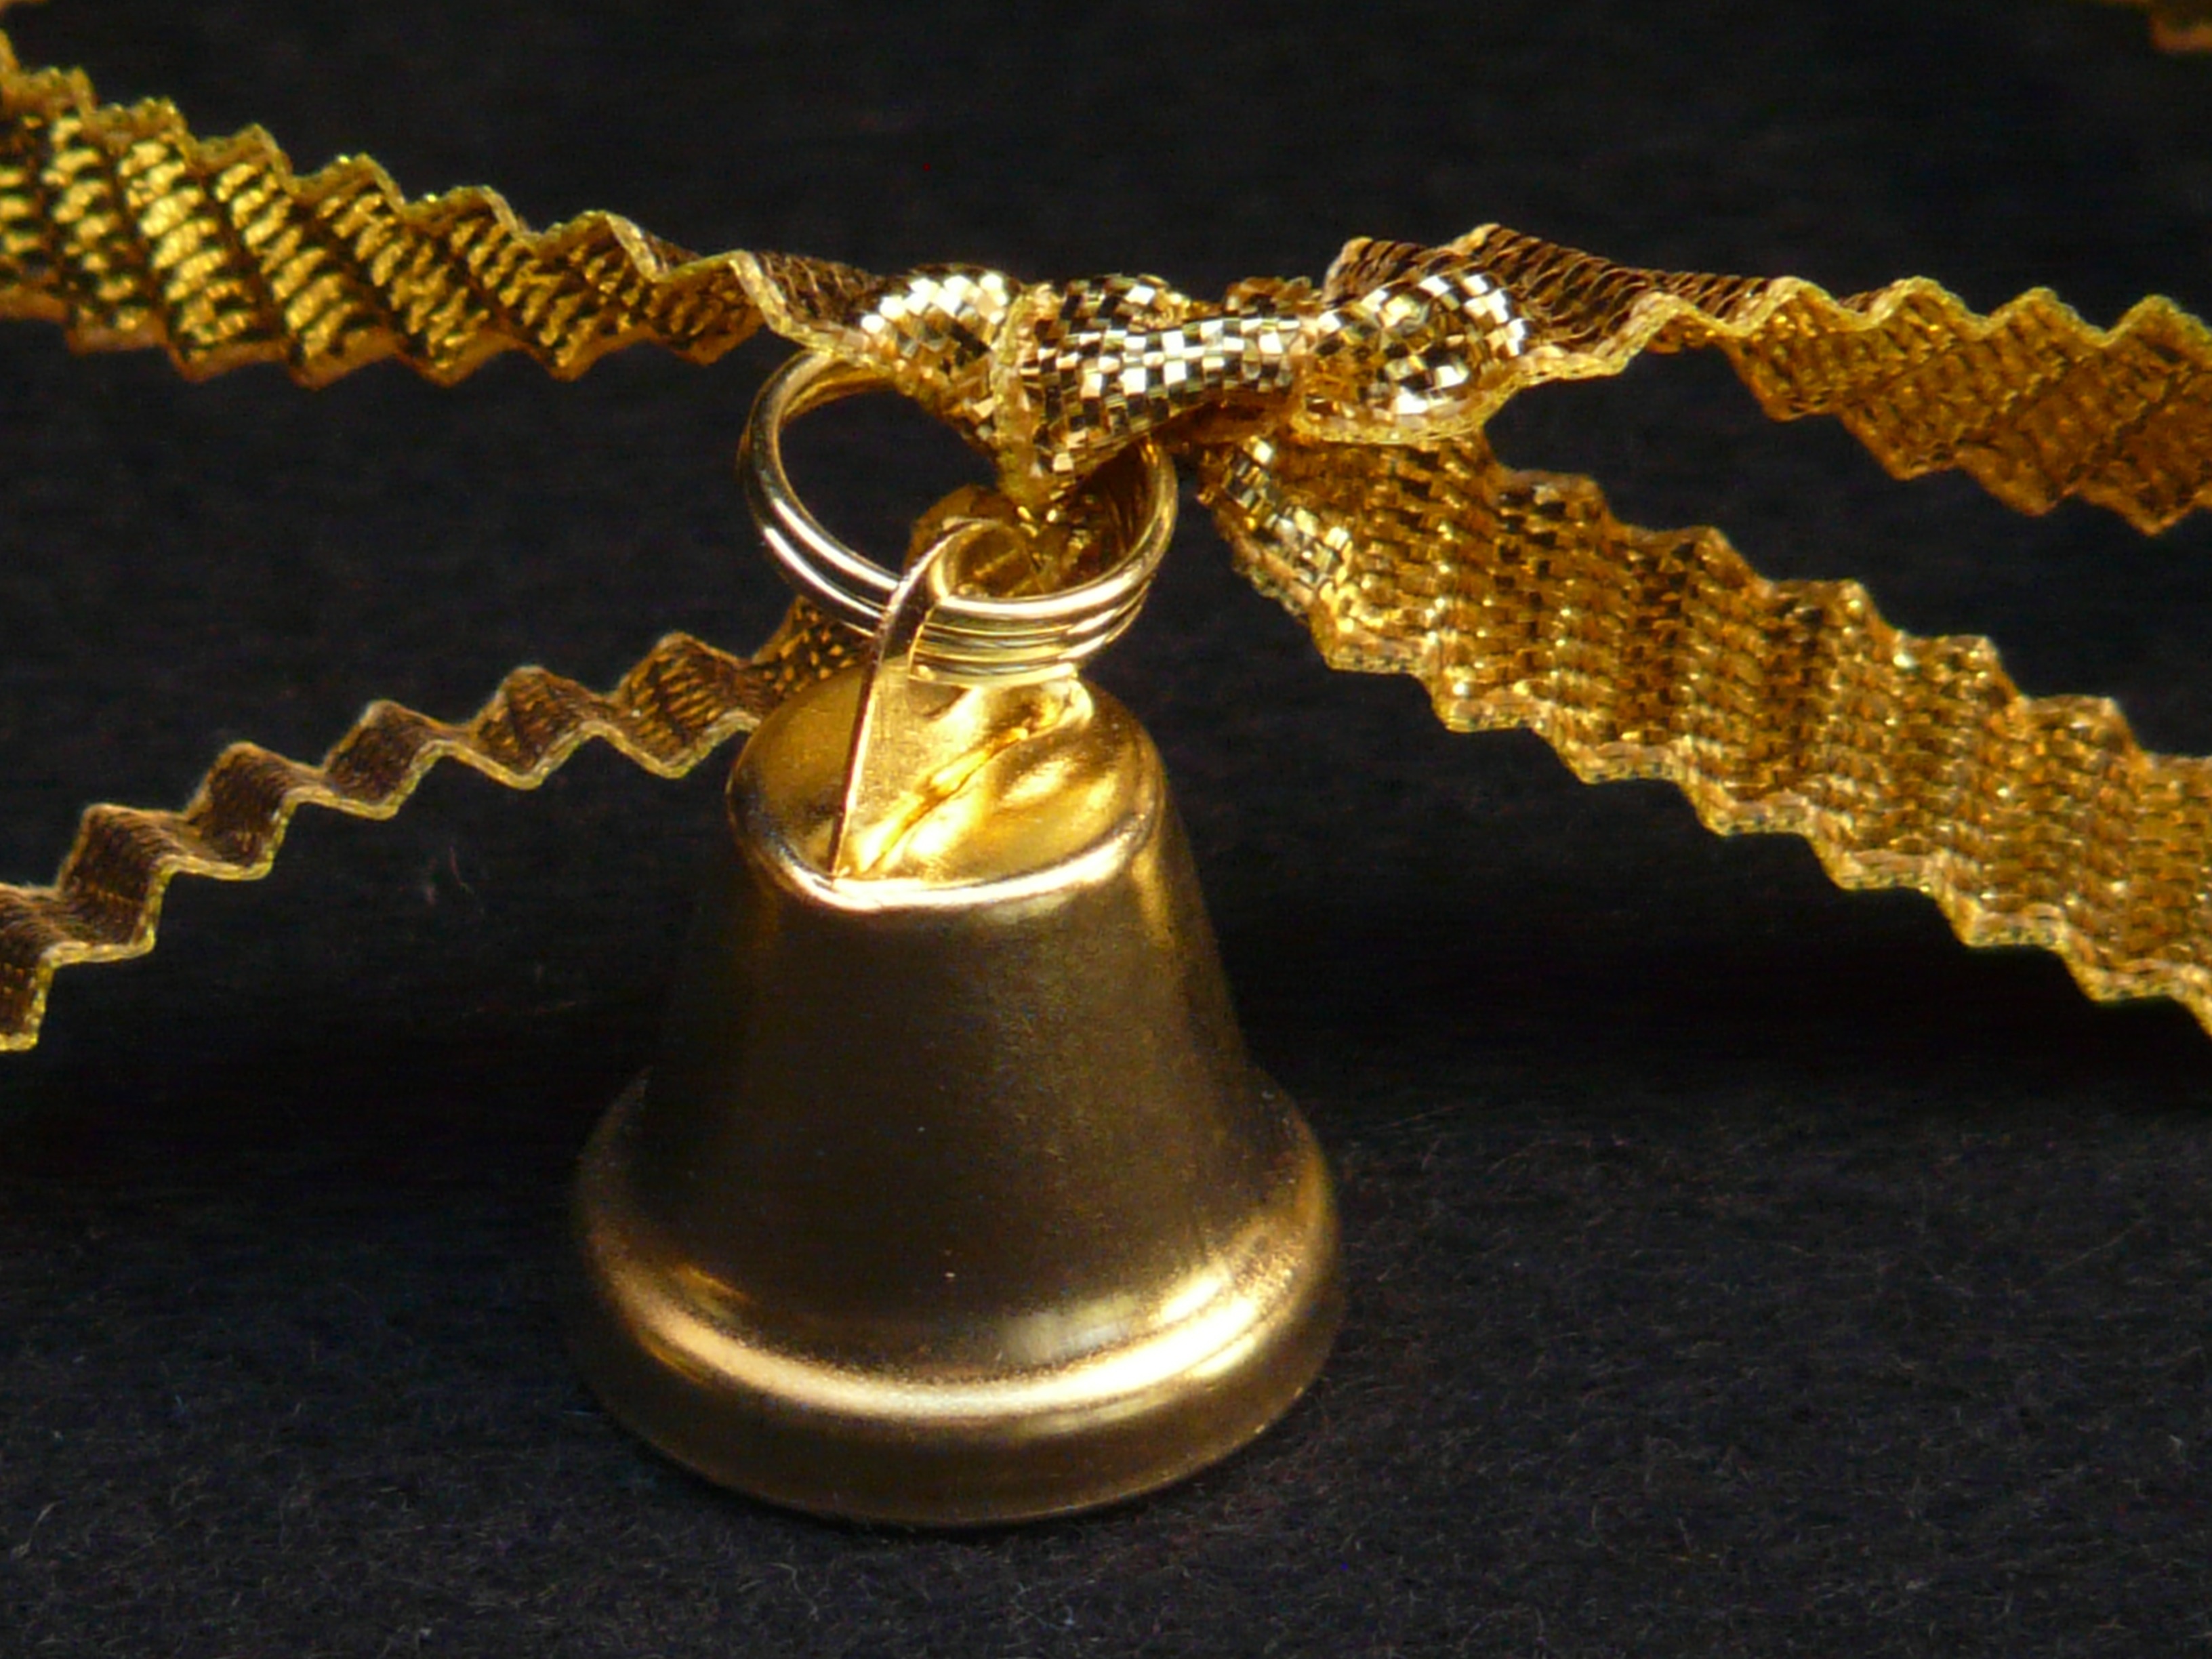
chain, bell, band, decoration, metal, yellow, musical instrument, ornament, jewellery, gold, brass, pendant, pack, gift tape, bimmeln, locket, fashion accessory